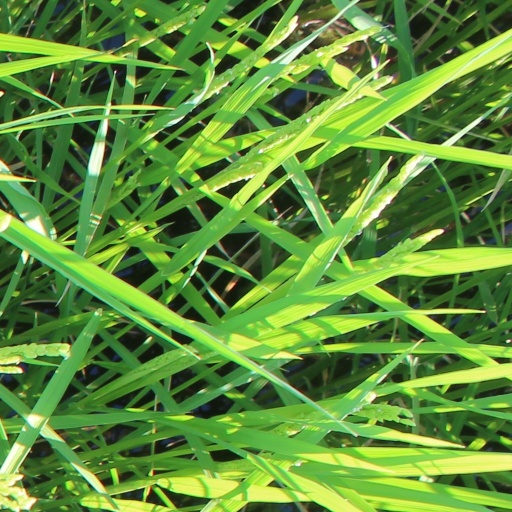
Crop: rice